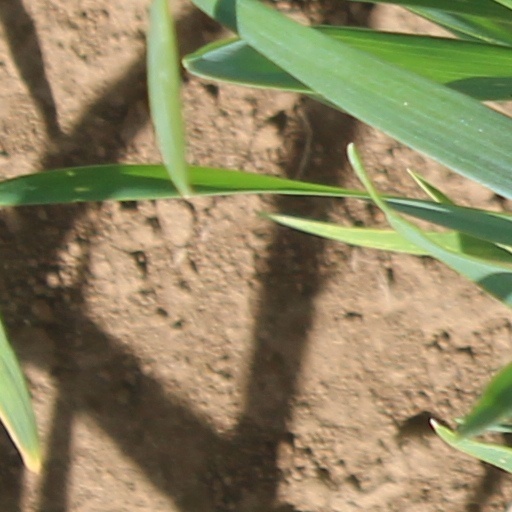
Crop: wheat